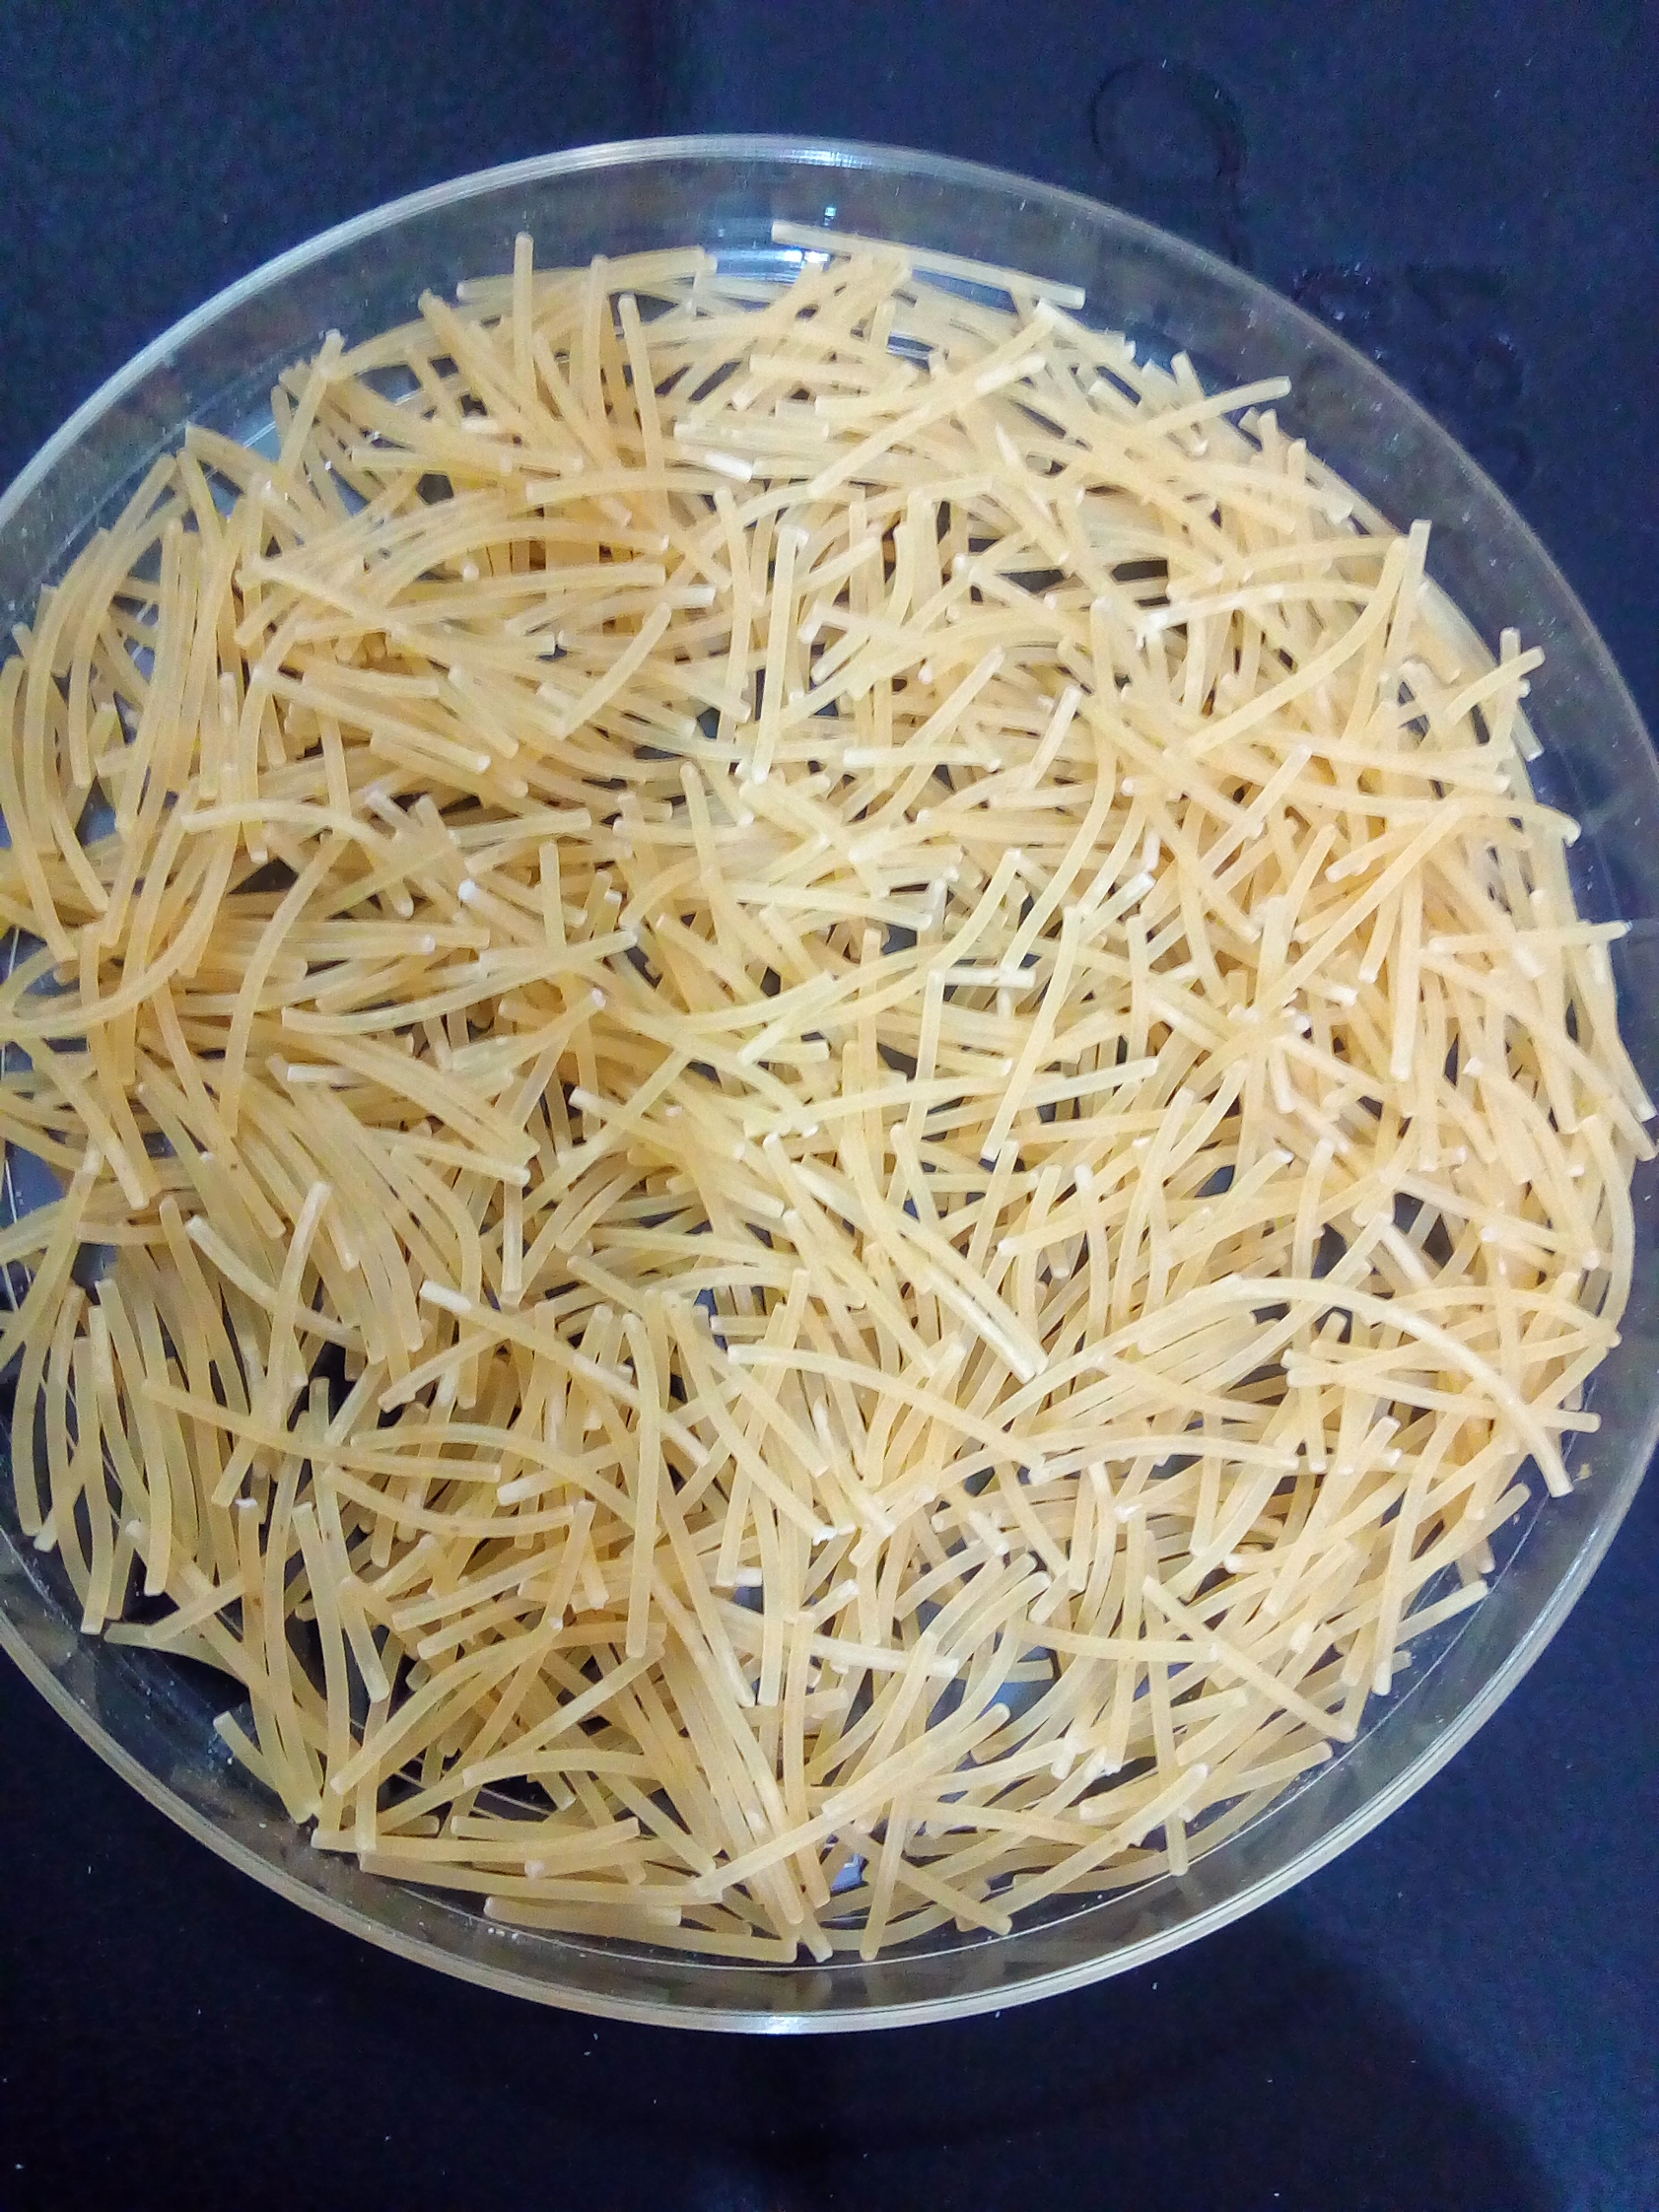
Rice seed variety: Unknown